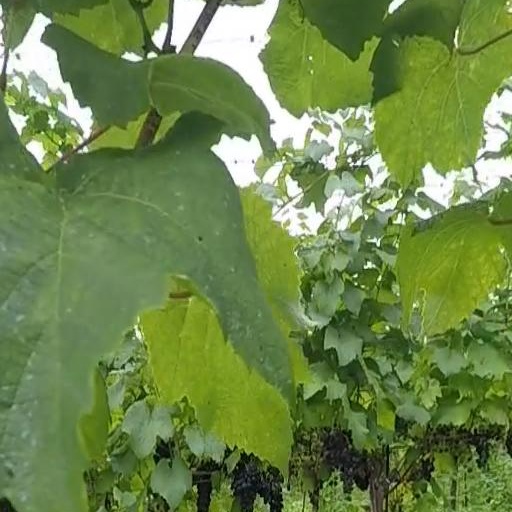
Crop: grape